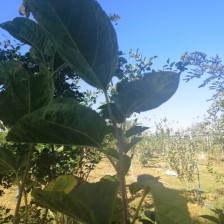
Variety: BlackAustralia